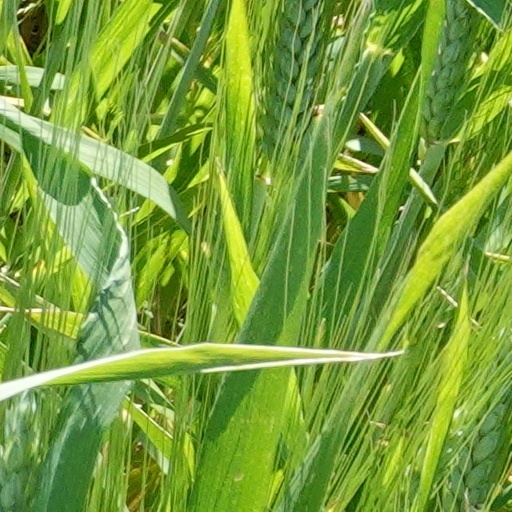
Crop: wheat